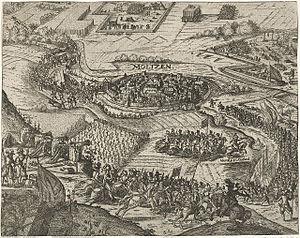
Molsheim, Molse en alsacien, est une commune française située dans le département du Bas-Rhin, en Alsace.